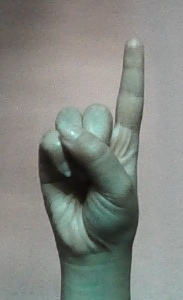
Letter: bb